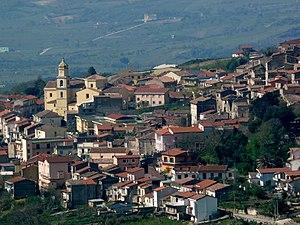
San Lorenzo Maggiore est une commune de la province de Bénévent dans la région Campanie en Italie.